Arthur Maynwaring

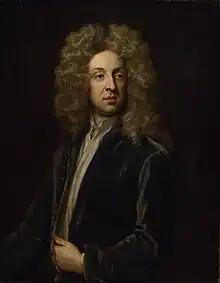
Arthur Maynwaring

Arthur Maynwaring or Mainwaring (9 July 1668 – 13 November 1712), of Ightfield, Shropshire, was an English official and Whig politician who sat in the English and British House of Commons from 1706 to 1712. He was also a journalist and a polemic political author.